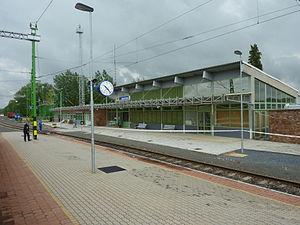
La gare de Zalaszentiván est une halte ferroviaire hongroise, située à Zalaszentiván.
Zalaszentiván est un village et une commune du comitat de Zala en Hongrie.